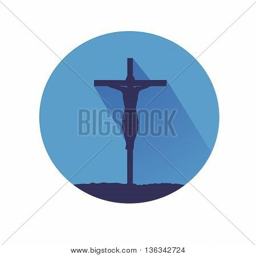
this is an illustration of jesus on cross